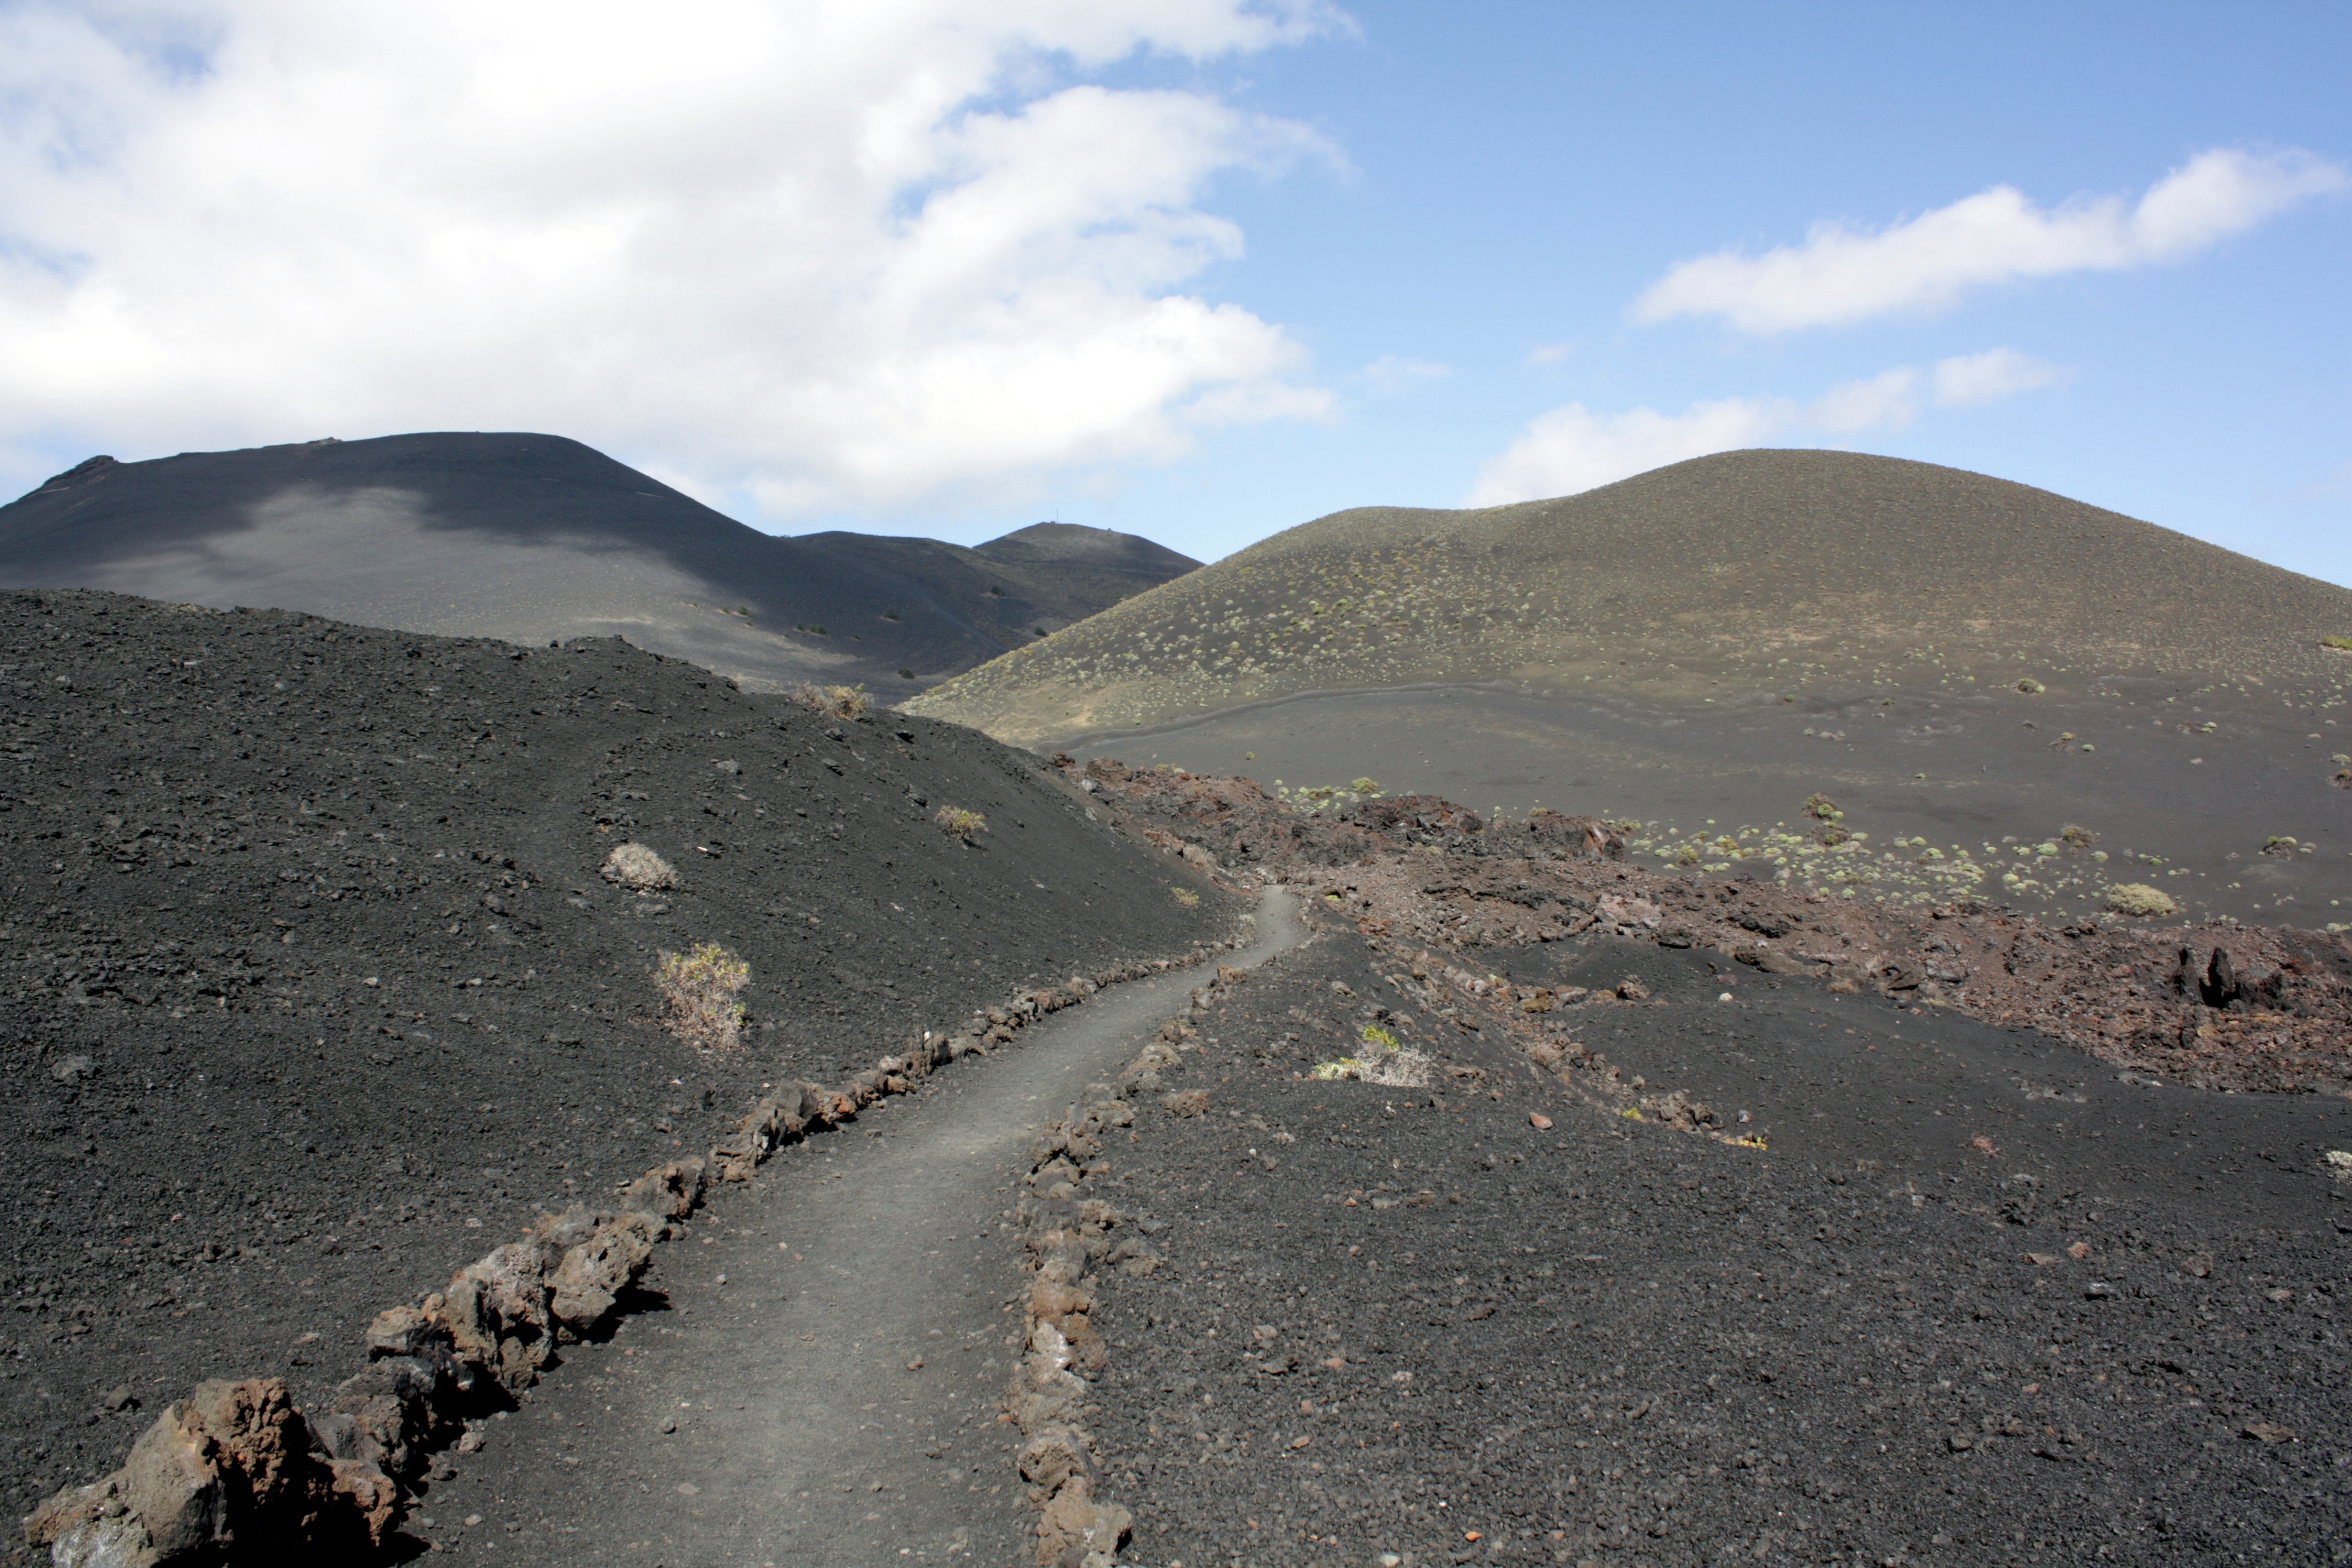
landscape, sea, coast, nature, wilderness, walking, mountain, trail, hill, volcano, lonely, highland, ridge, summit, spain, geology, loneliness, plateau, wide, fell, loch, away, canary islands, landform, la palma, volcanic landscape, canary island, fuencaliente, geographical feature, mountainous landforms, tenegu a, lp 13 gr, slag fields